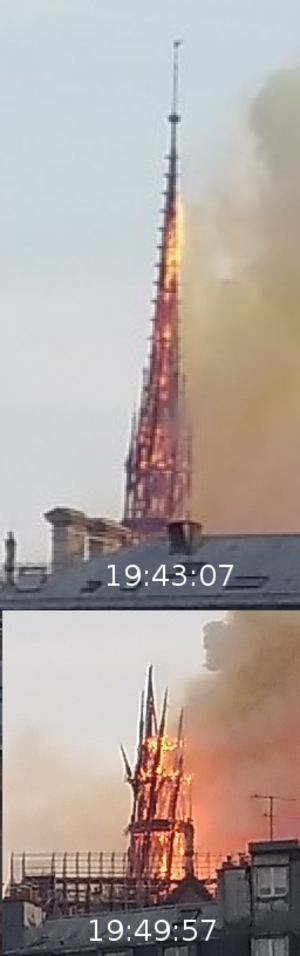
montage de 2 extraits de photos présentant la flèche de Notre-Dame en feu, peu avant son effondrement total dans la soirée du 15 avril 2019. Cette flèche était faite d'une charpente de 500 tonnes de bois, recouverte de 250 tonnes de plaques de plomb (oxydé en surface). A cette température le plomb (métal toxique et source de saturnisme) se liquéfie, puis est en partie sublimé en vapeur et nanoparticules, source de fumée toxique
La flèche de Notre-Dame de Paris est la flèche qui surmonte la croisée du transept de la cathédrale Notre-Dame de Paris.
L’incendie de Notre-Dame de Paris est un incendie majeur survenu à la cathédrale Notre-Dame de Paris, les 15 et 16 avril 2019, pendant près de 15 heures.